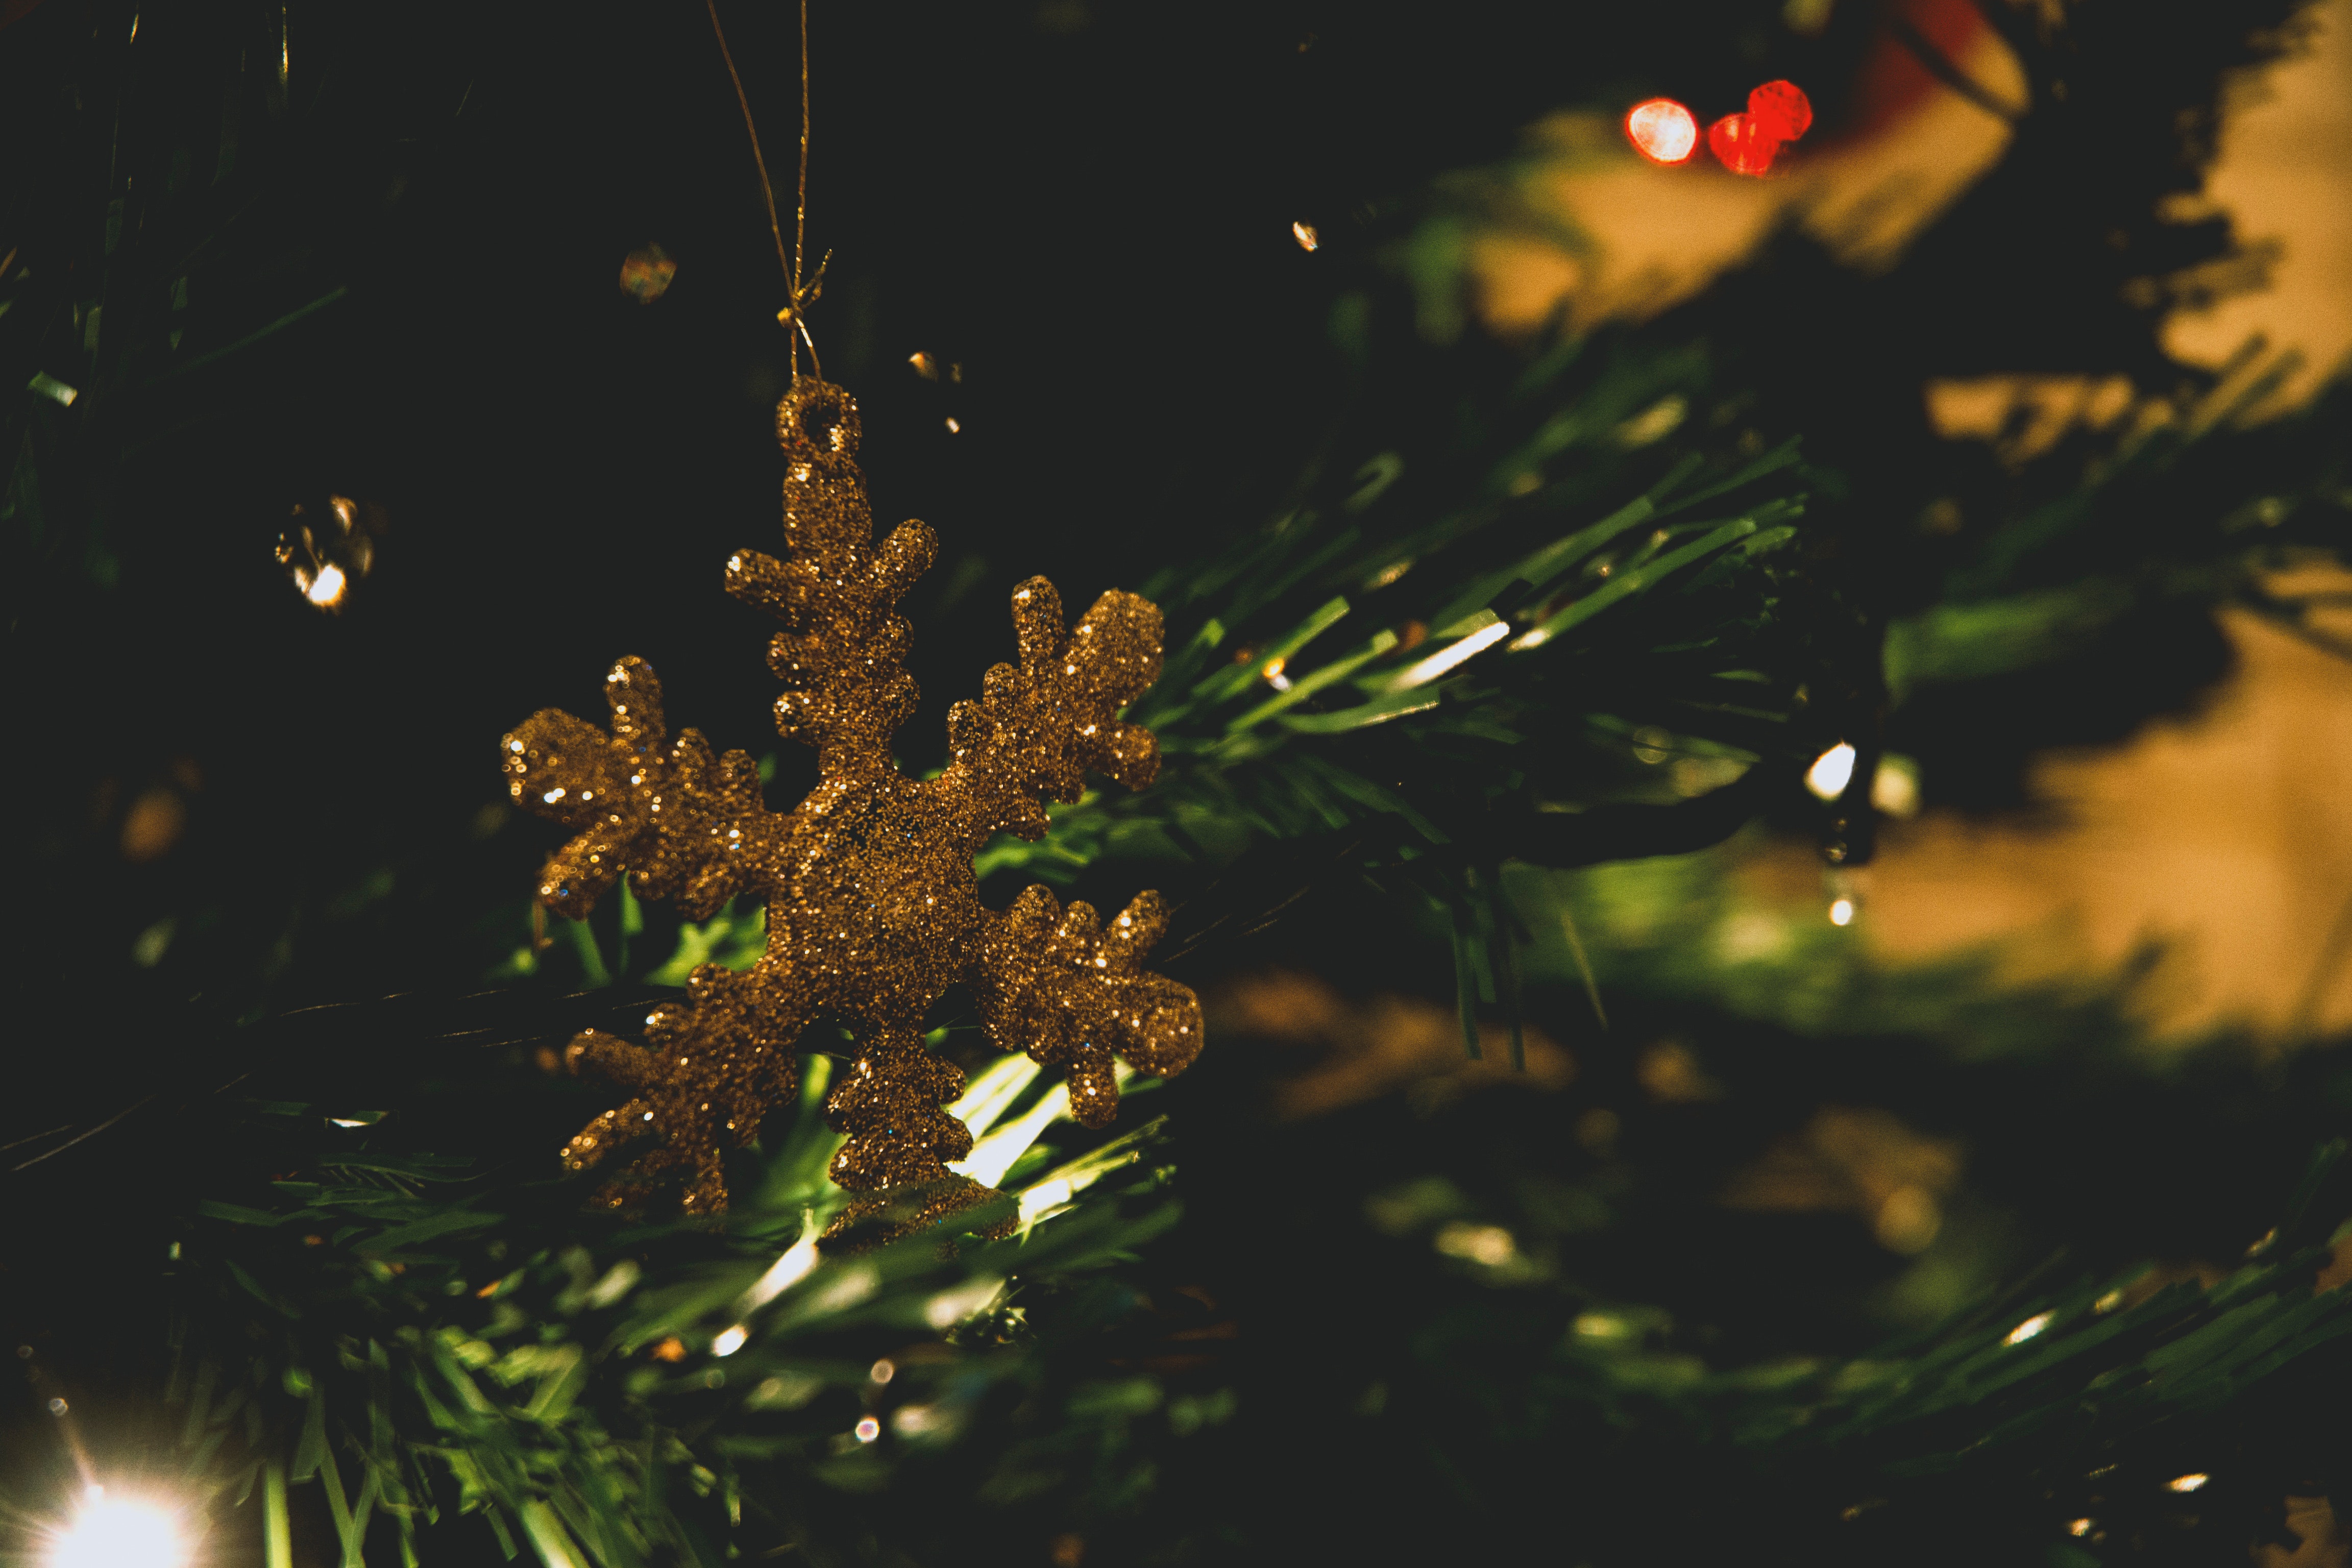
green, water, tree, branch, christmas ornament, plant, leaf, pine family, fir, organism, macro photography, pine, night, conifer, twig, spruce, photography, christmas, interior design, evergreen, christmas lights, ornament, christmas tree